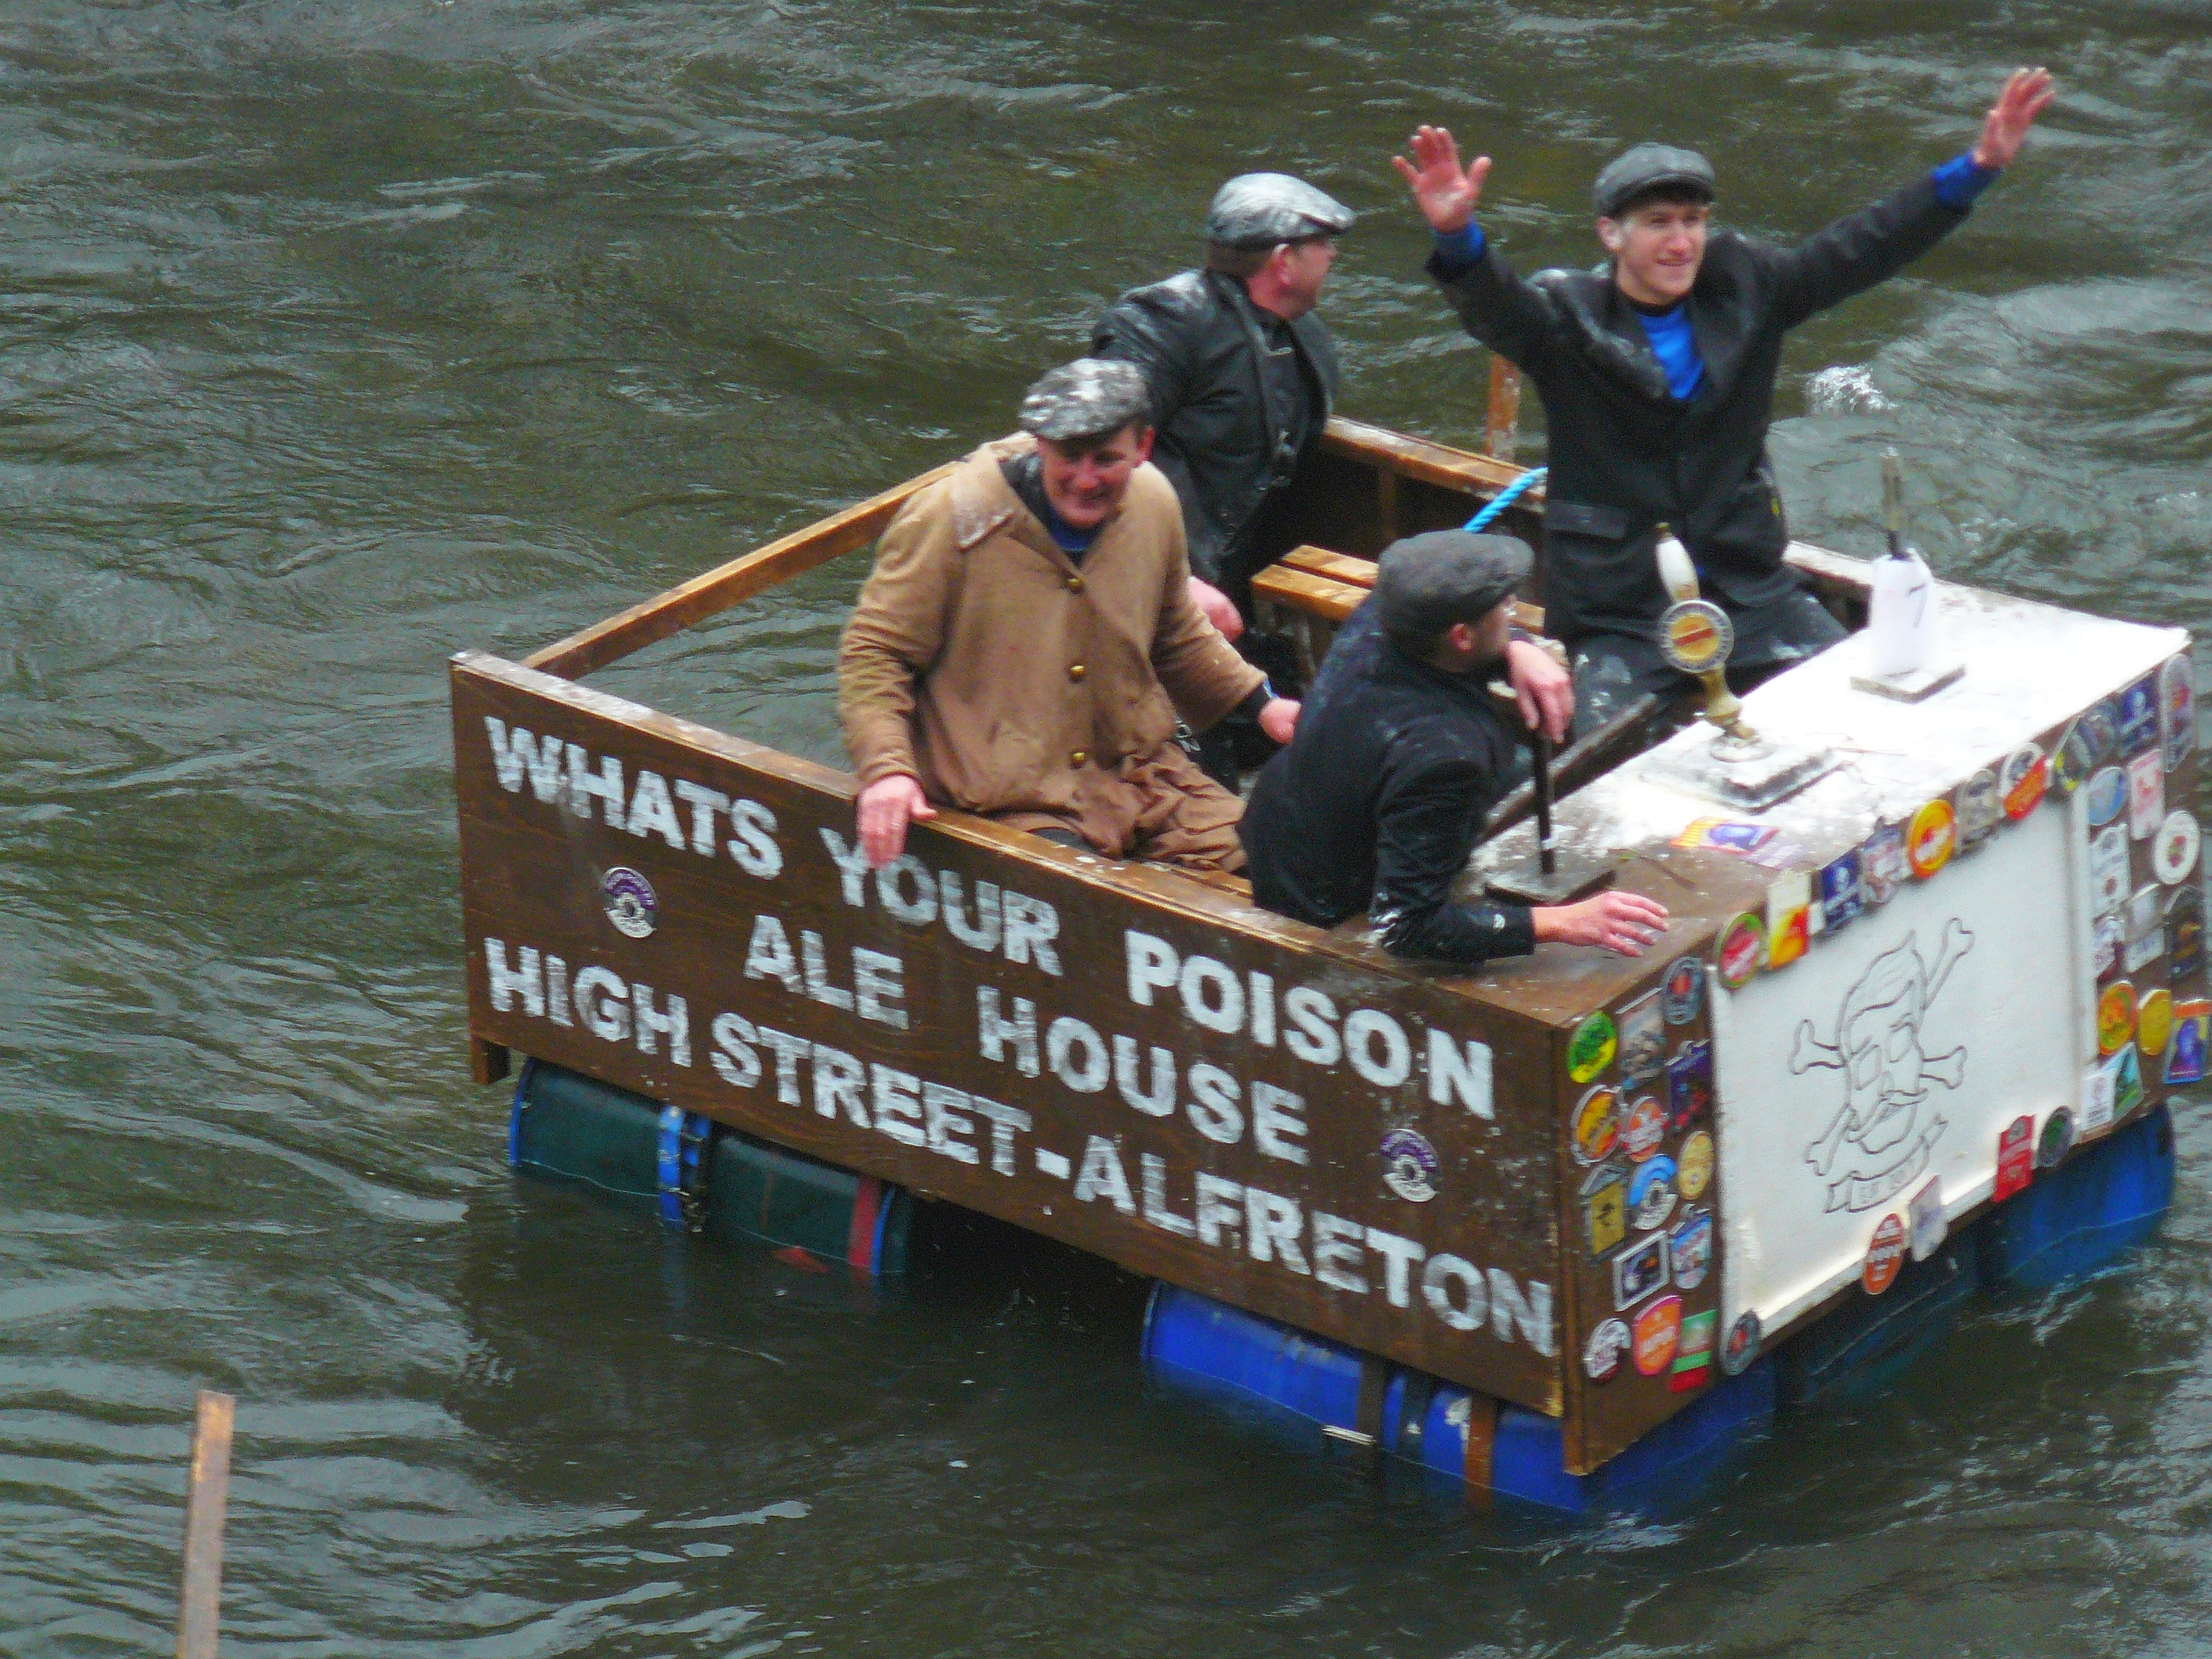
matlock, derbyshire, Raft Race, 2018, water transportation, water, waterway, vehicle, recreation, boat, boats and boating equipment and supplies, watercraft, boating, river